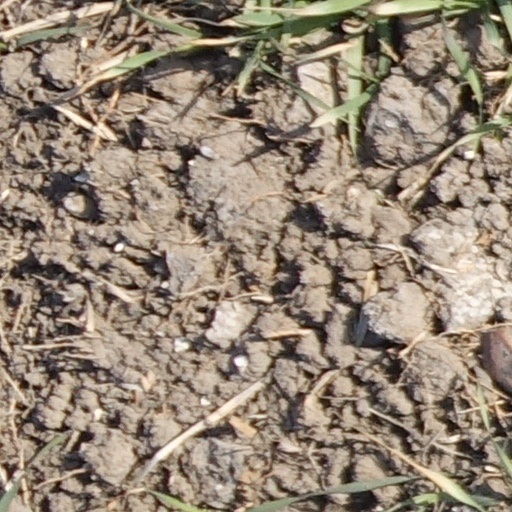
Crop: wheat